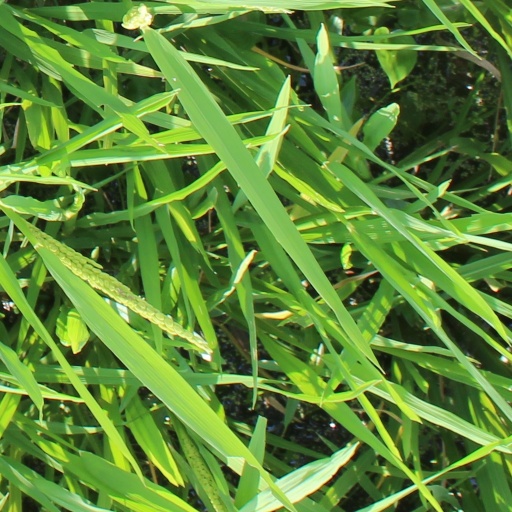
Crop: rice